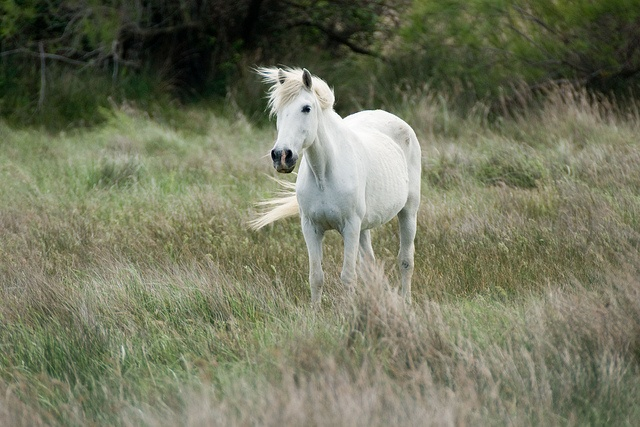
A white horse with mane and tail blowing in the wind.
A white horse is standing in tall grass.
A white horse grazing in the windy grass.
a white horse is gazing across the field.
a white horse standing in a field of tall grass